Wikipedia and the COVID-19 pandemic

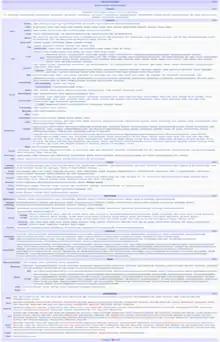
Screenshot of a template on the English Wikipedia displaying a collection of articles related to the COVID-19 pandemic,

A year after its first creation, the main COVID-19 pandemic Wikipedia article in English had become the 34th most viewed article on the website of all time, with almost 32,000 inbound links from other articles, according to "The New Republic". Wikipedia's Top 100 most-viewed pages chart lists the article for the COVID-19 pandemic as the 65th most-viewed article ever and the article for Coronavirus as the 5th most-viewed life-related article ever.